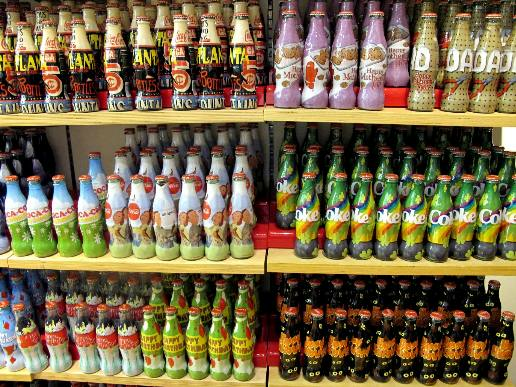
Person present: No